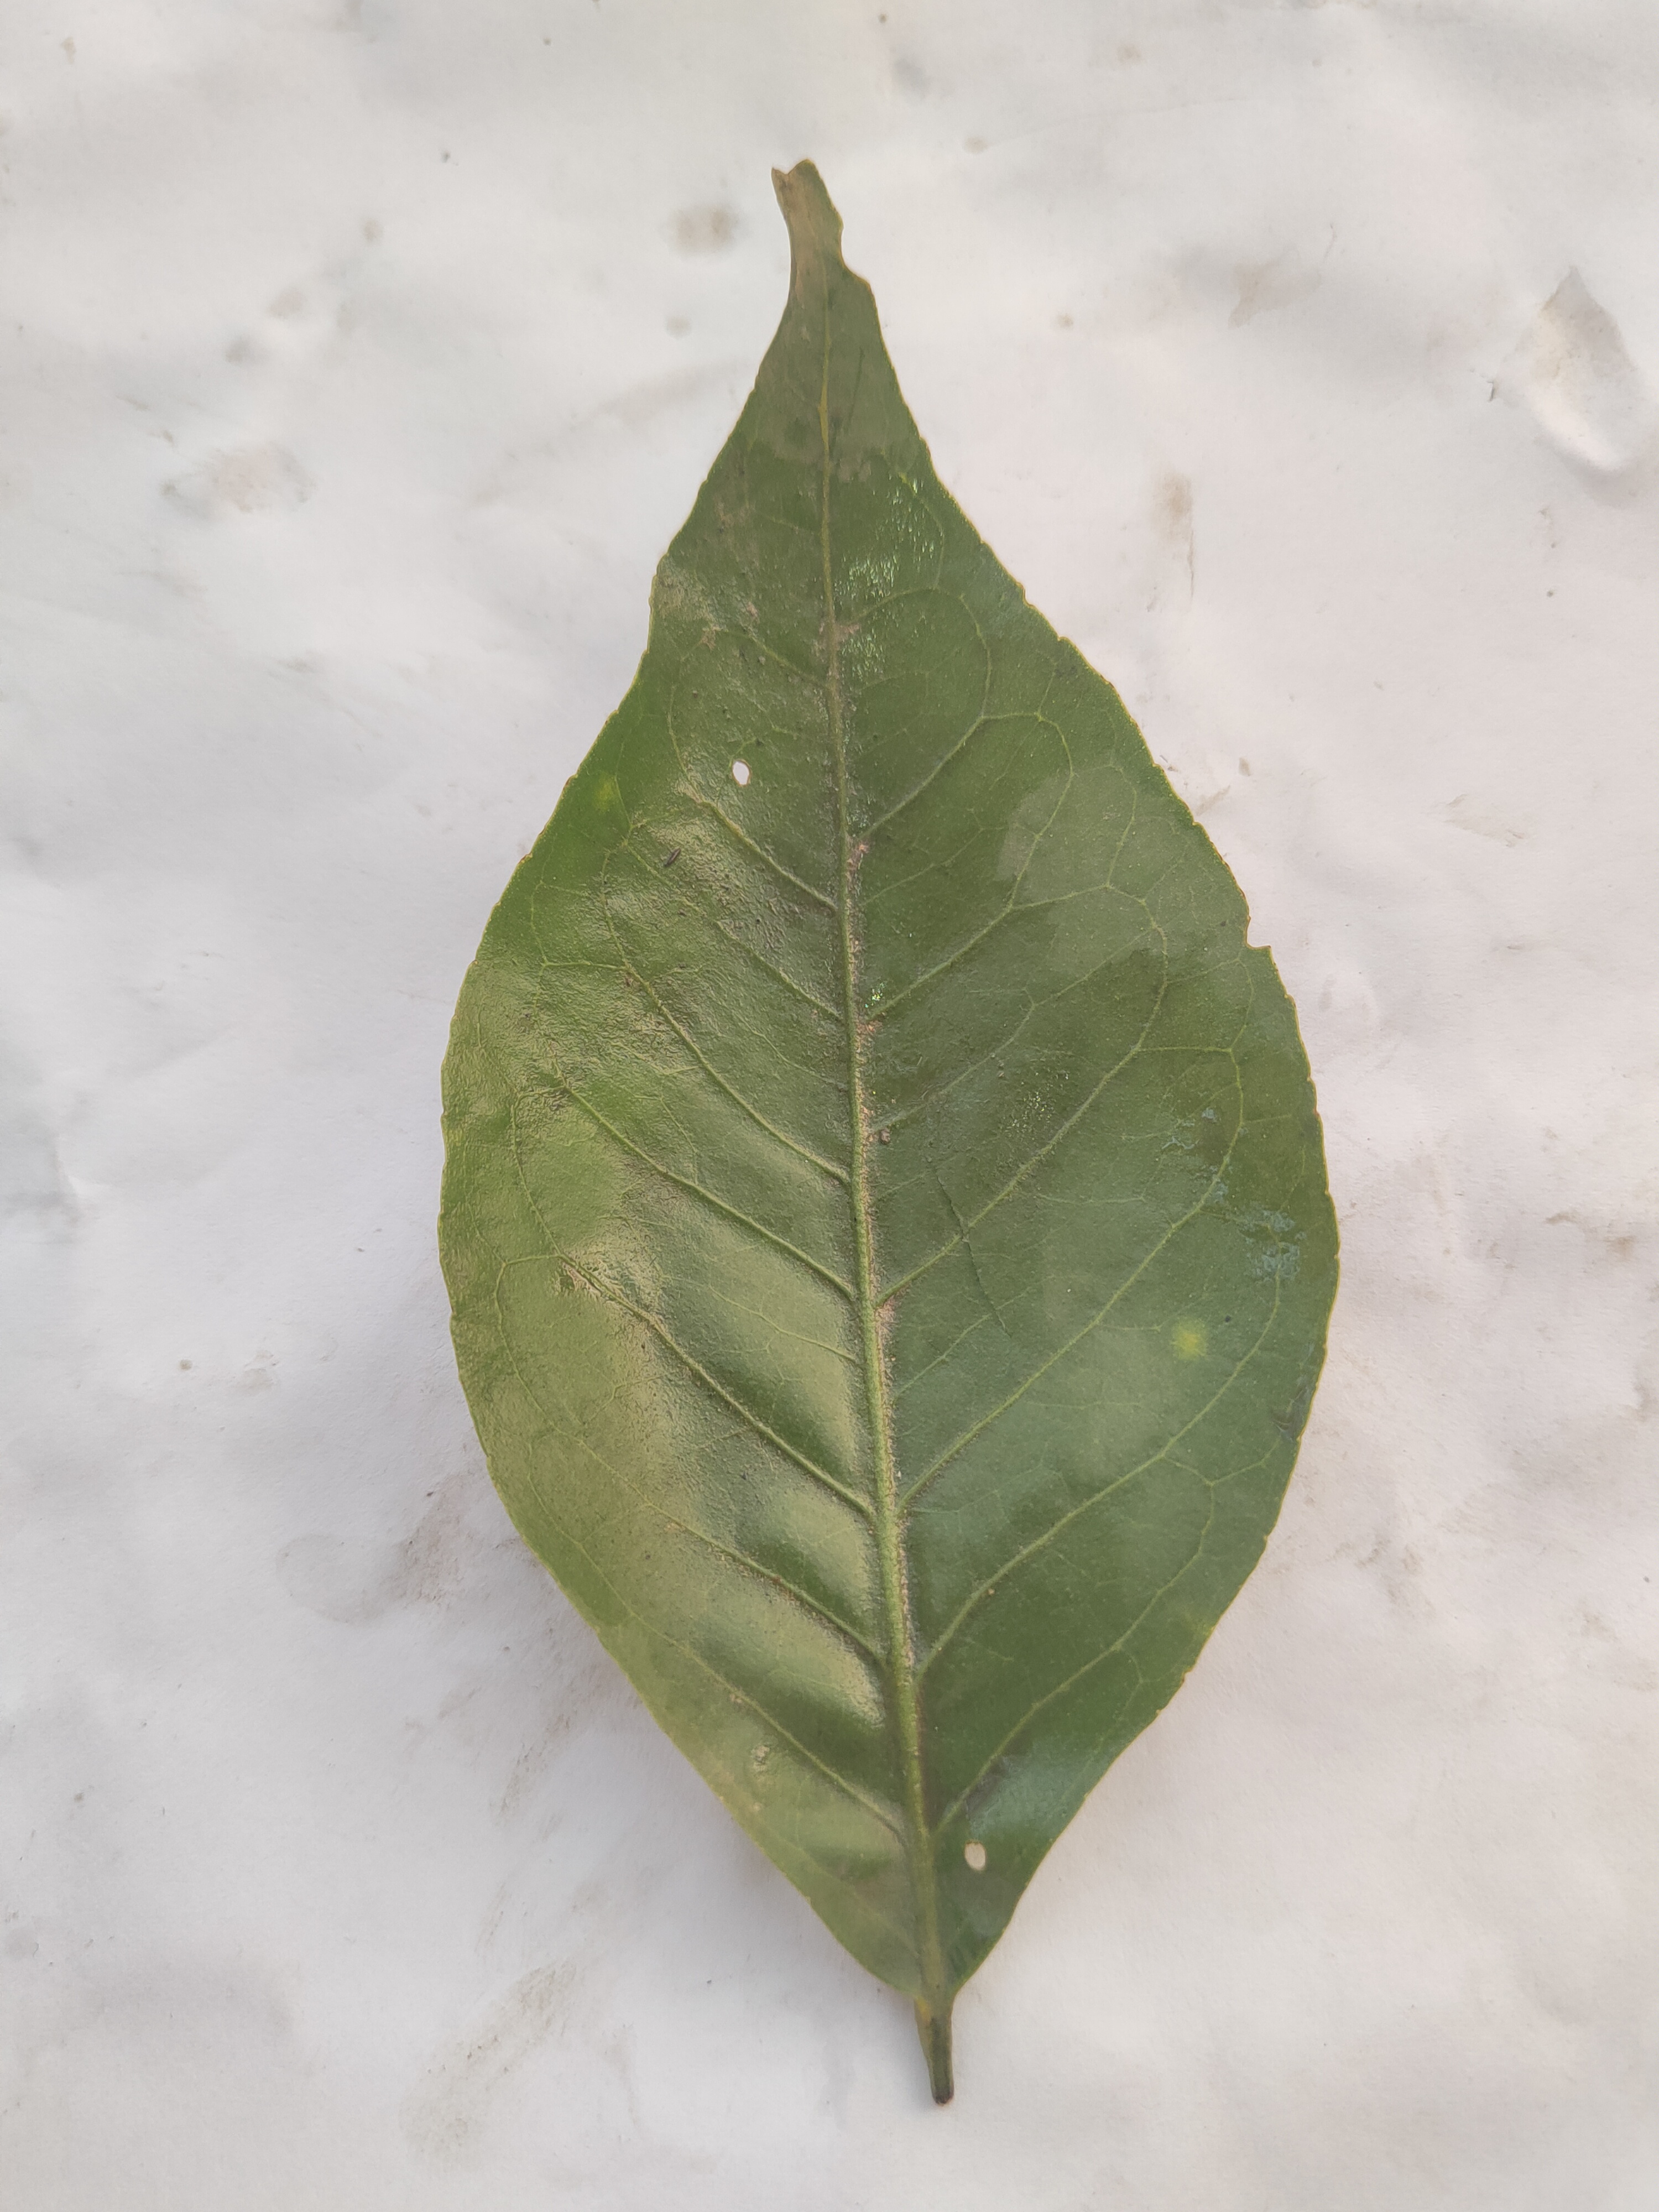
Leaf variety: Aegle marmelos